Henriette Grindat

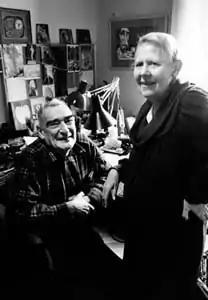
Henriette Grindat and (1983) by Erling Mandelmann.

Henriette Grindat (1923–1986) was a Swiss photographer. She was a major female contributor to artistic photography, taking a Surrealist approach inspired by the literary trends of the post-war years.